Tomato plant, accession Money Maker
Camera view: tilt-top (135 deg); turntable rotation: 150 degrees
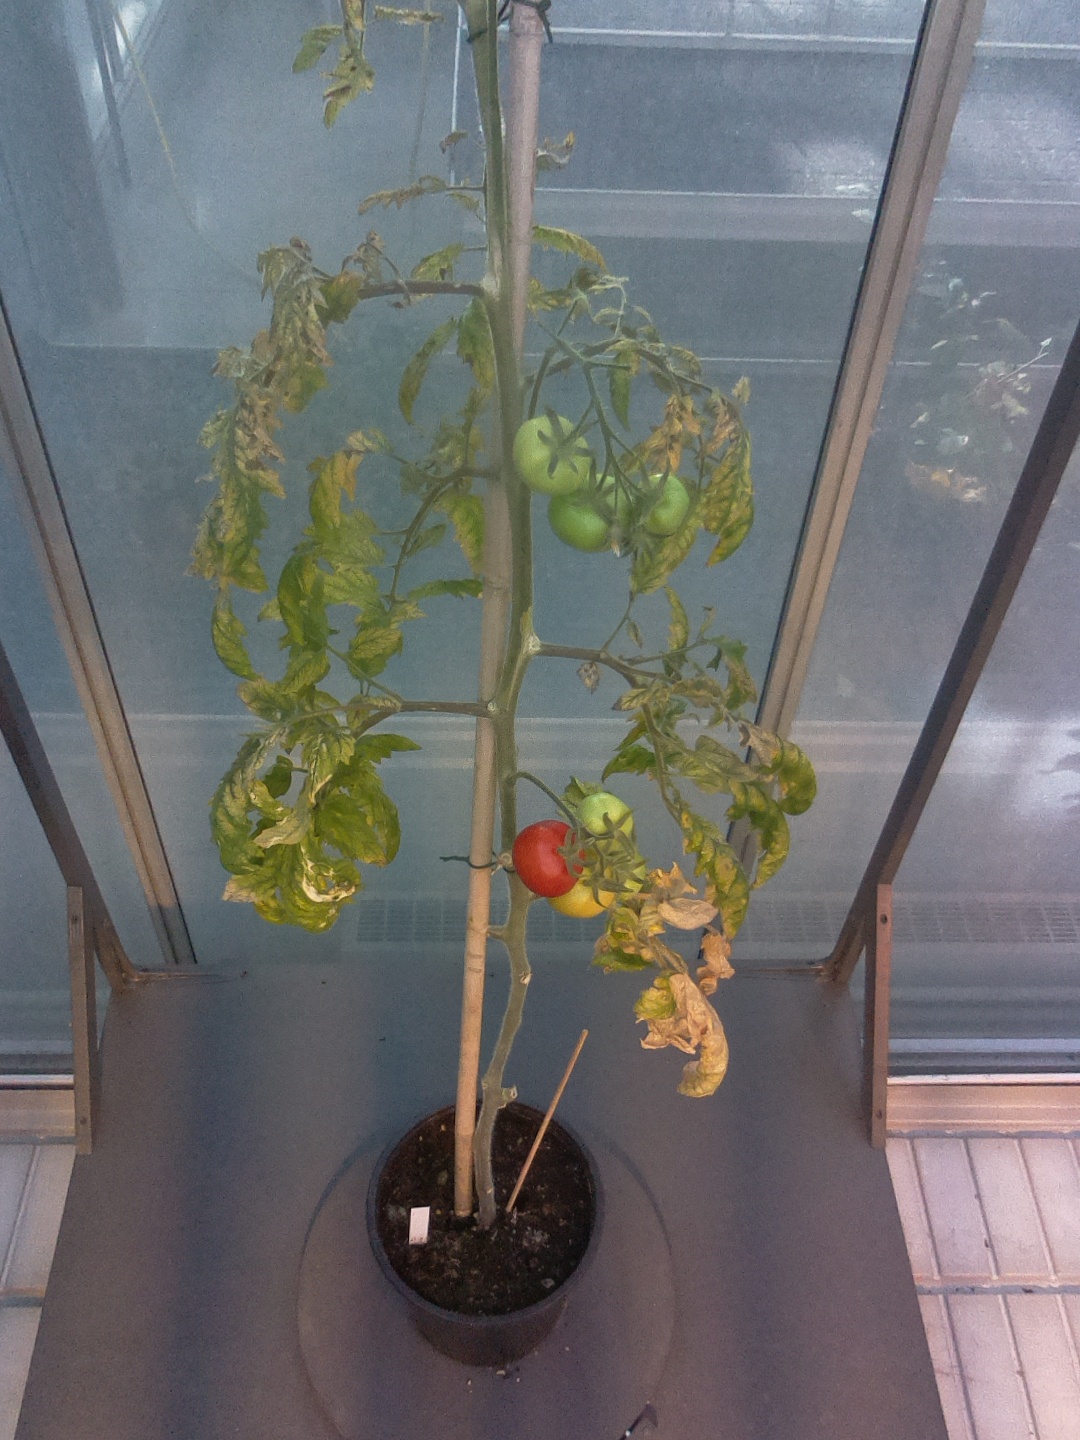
BBCH growth stage 83: 30%-40% of fruits show typical fully ripe color